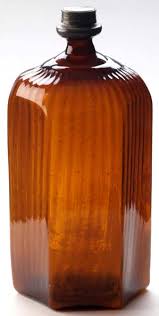
Waste category: glass